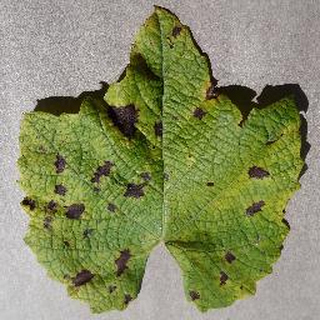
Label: grape_leaf_blight